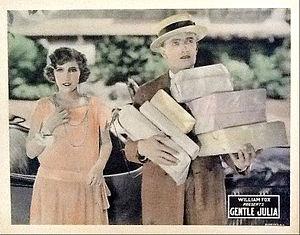
La Petite Dame est un film américain réalisé par Rowland V. Lee, sorti en 1923.
Harold Goodwin est un acteur américain, né le 1ᵉʳ décembre 1902 à Peoria, dans l'Illinois, et mort le 12 juillet 1987 à Woodland Hills.